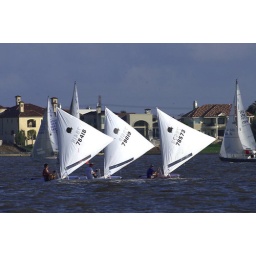
Clear Lake, Texas Wednesday sail boat races in 2006